University Club of New York

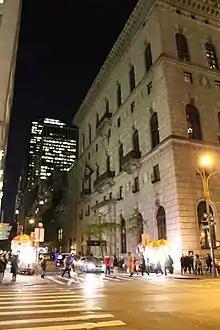
The current building seen at night

At the meeting of February 1896, a five-person committee was created to identify sites for a new clubhouse. The club had a dedicated clubhouse fund of $300,000. On May 4, 1896, the committee announced that it had examined several sites and recommended three sites. The northwest corner of Fifth Avenue and 54th Street, on the old campus of St. Luke's Hospital, was again suggested. Two other sites along Fifth Avenue were also suggested: one at the southeast corner with 37th Street and one at the southeast corner of 44th Street. The 54th Street parcel could be bought for $675,000, while the 37th and 44th Street parcels were offered by the Stevens family under 20-year leases at $35,000 per year.